Charnay-lès-Chalon

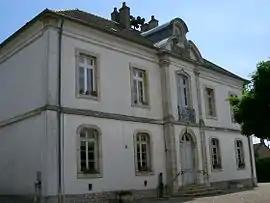
The town hall and school in Charnay-lès-Chalon

Charnay-lès-Chalon is a commune in the Saône-et-Loire department in the region of Bourgogne-Franche-Comté in eastern France.